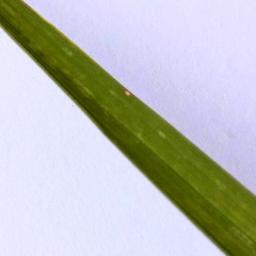
Label: Rice___Leaf_Blast